History of parks and gardens of Paris

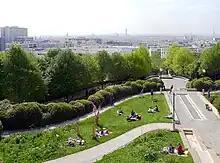
The Parc de Belleville, in the 20th arrondissement, has a panoramic from the highest park in Paris, and encourages visitors to sit on the grass.

The Parc de la Butte-du-Chapeau-Rouge, originally known as the Square de la Butte-du-Chapeau-Rouge, in the 19th arrondissement, is one of a series of squares built in the old fortified zone which surrounded the city since the reign of Louis-Philippe. It was designed by Léon Azéma, and was similar to his plan for the gardens of the Trocadero two years earlier. The broad lawns and winding paths took advantage of the steep slope and served as a showcase for sculpture.